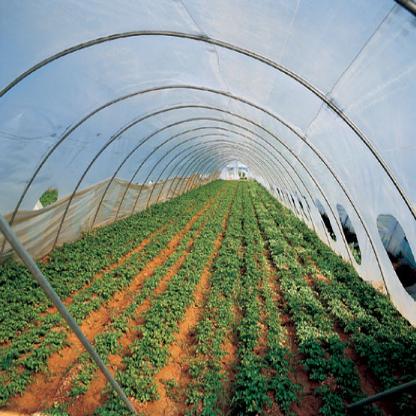
Scene: Indoor